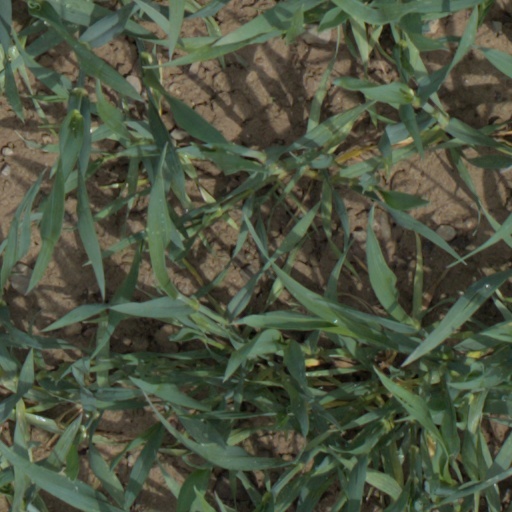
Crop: wheat